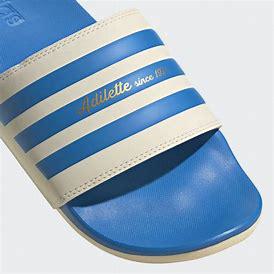
Brand: Adidas
Model: Adilette Comfort